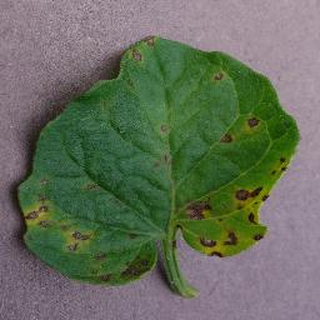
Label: tomato_septoria_leaf_spot